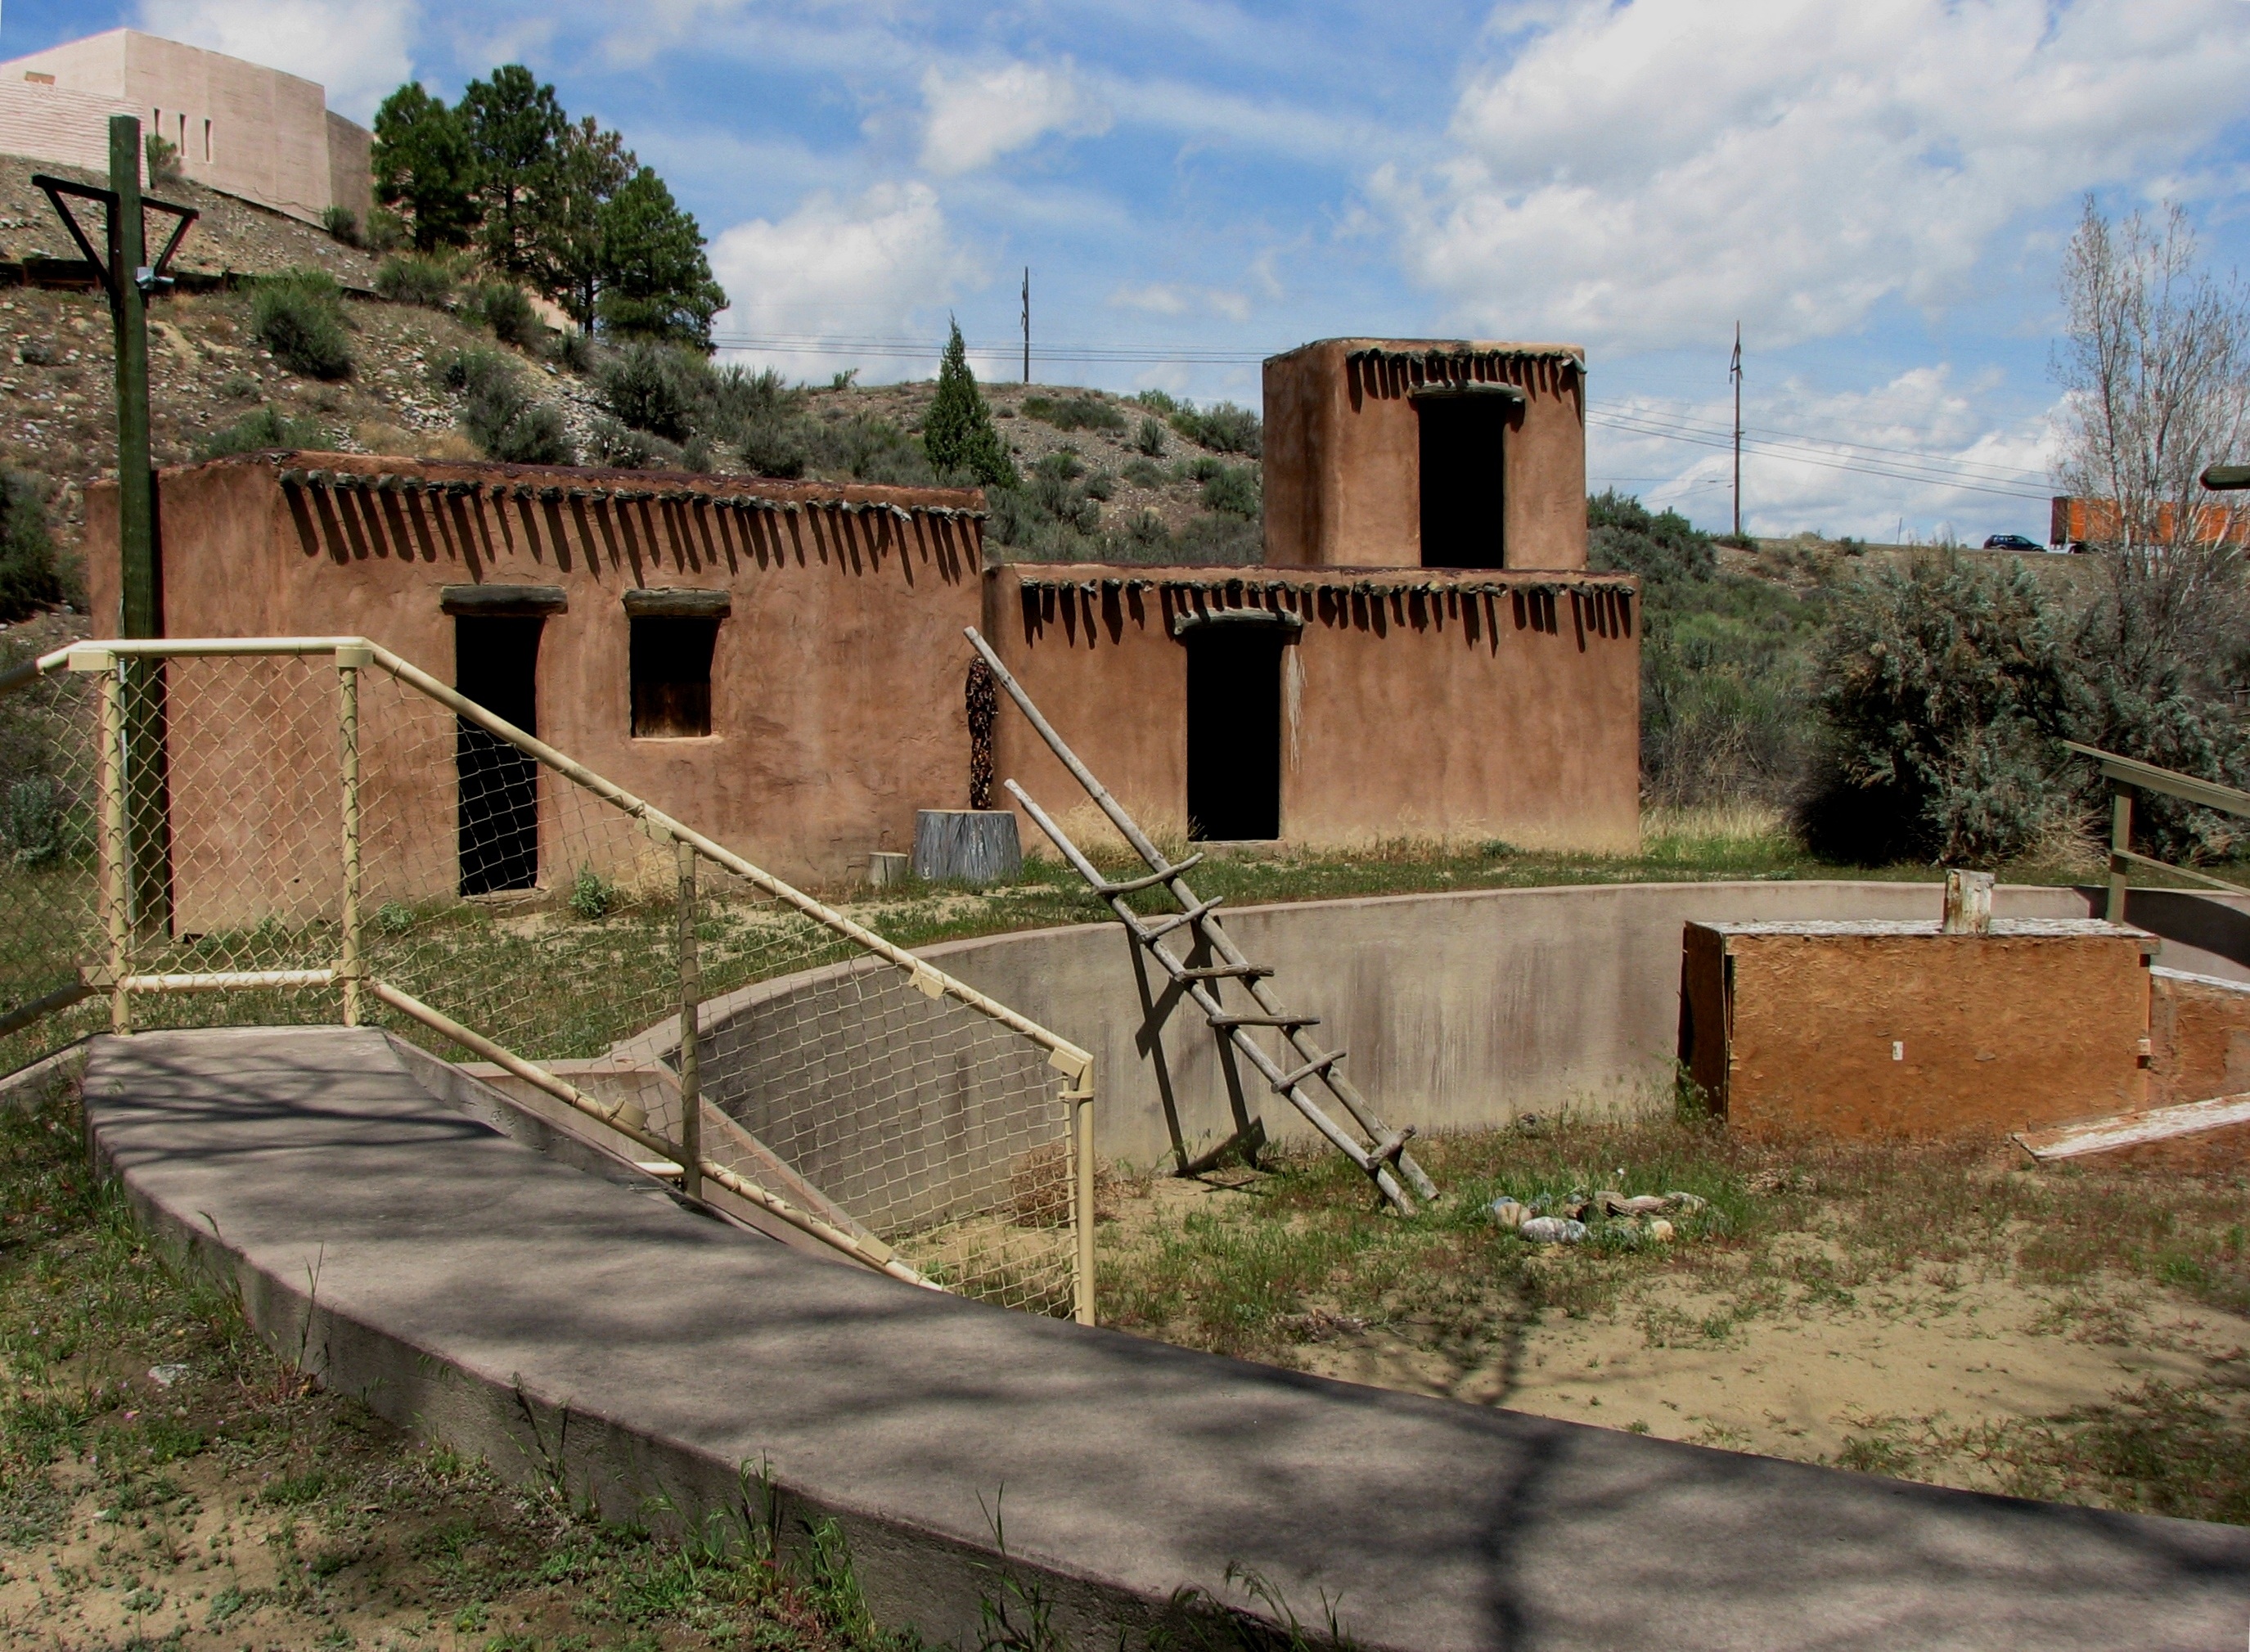
architecture, wall, ancient, fortification, waterway, new mexico, monastery, estate